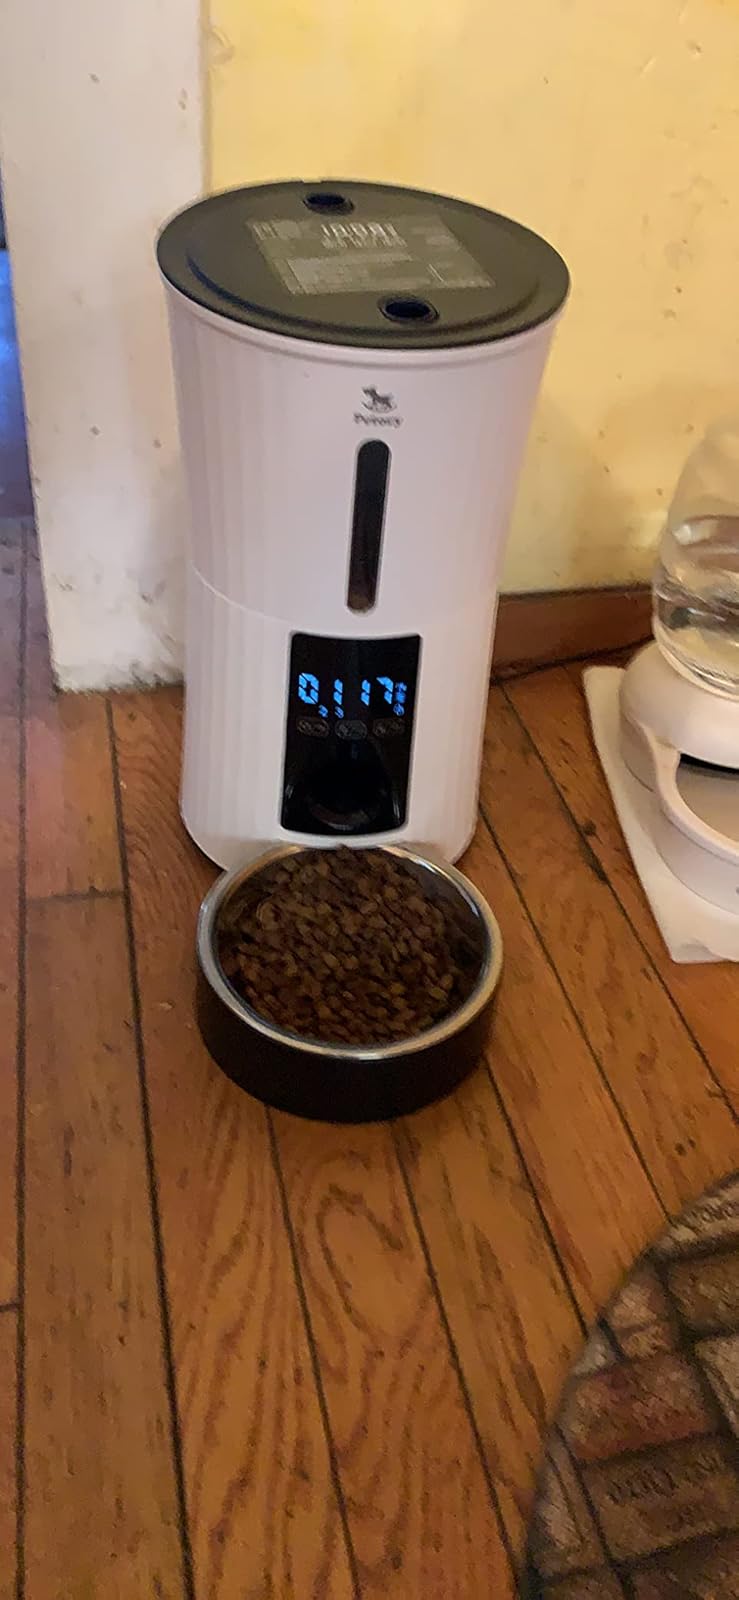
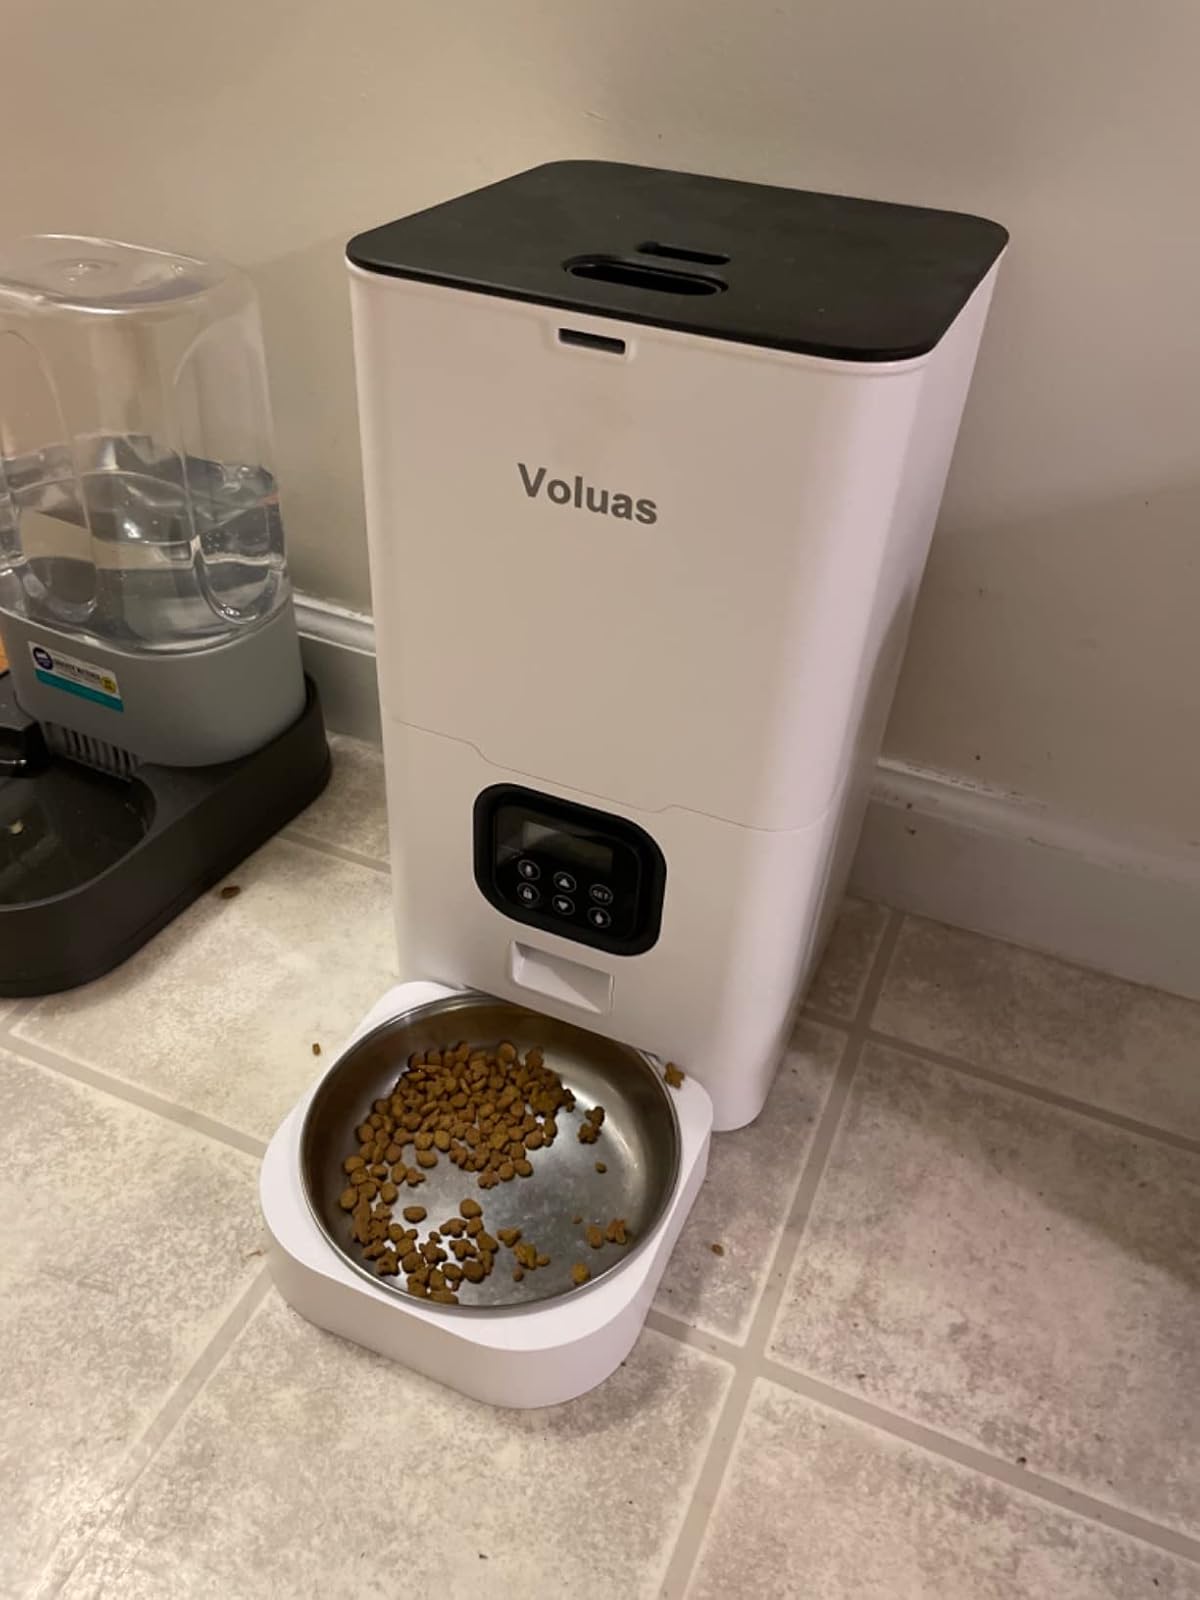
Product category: items_feeder
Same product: no